Strada statale 4 Via Salaria

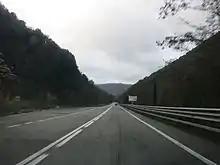
SS 4 as seen near Poggio San Lorenzo

Strada statale 4 "Via Salaria" starts Northeast of Rome, just outside the Aurelian Walls, where until 1921 Porta Salaria was located to control access to the city. The initial stretch of SS 4 is more similar to an urban road than to a highway, as the area has now become densely populated and buildings have been raised by the roadside. After four kilometres SS4 meets Tangenziale Est di Roma and, from that point on, becomes a busy dual carriageway urban road, filled by people leaving or entering the city.